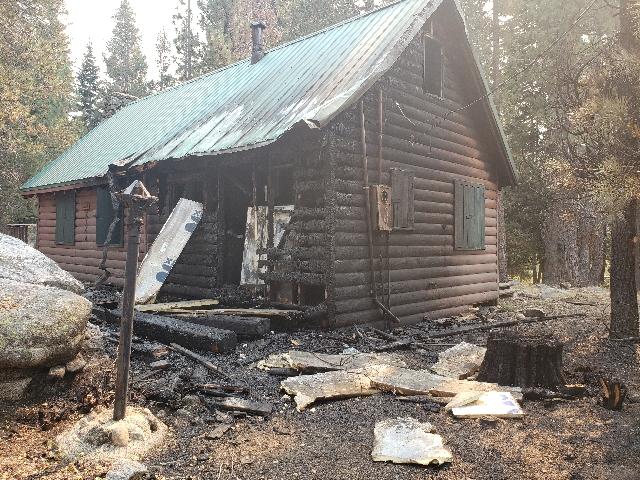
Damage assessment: destroyed